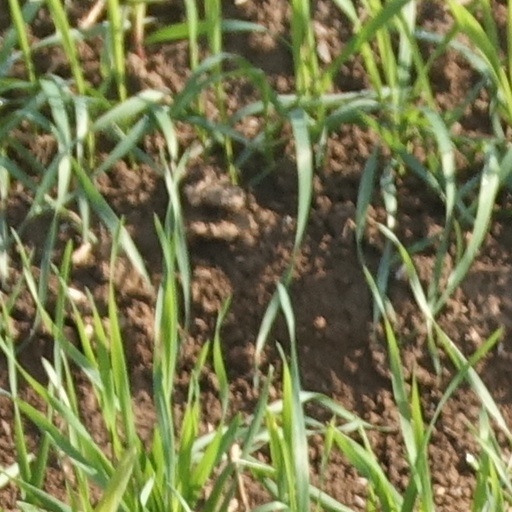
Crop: wheat